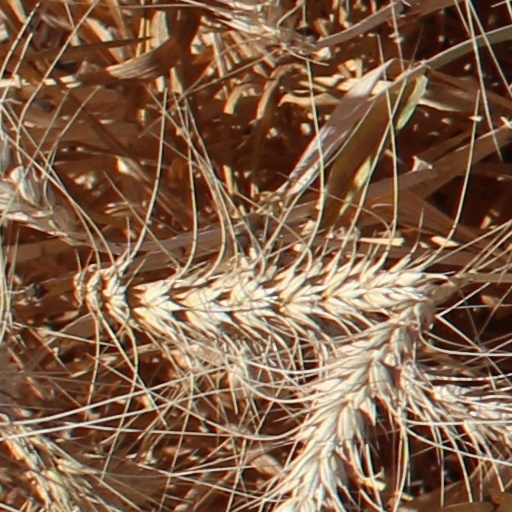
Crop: wheat